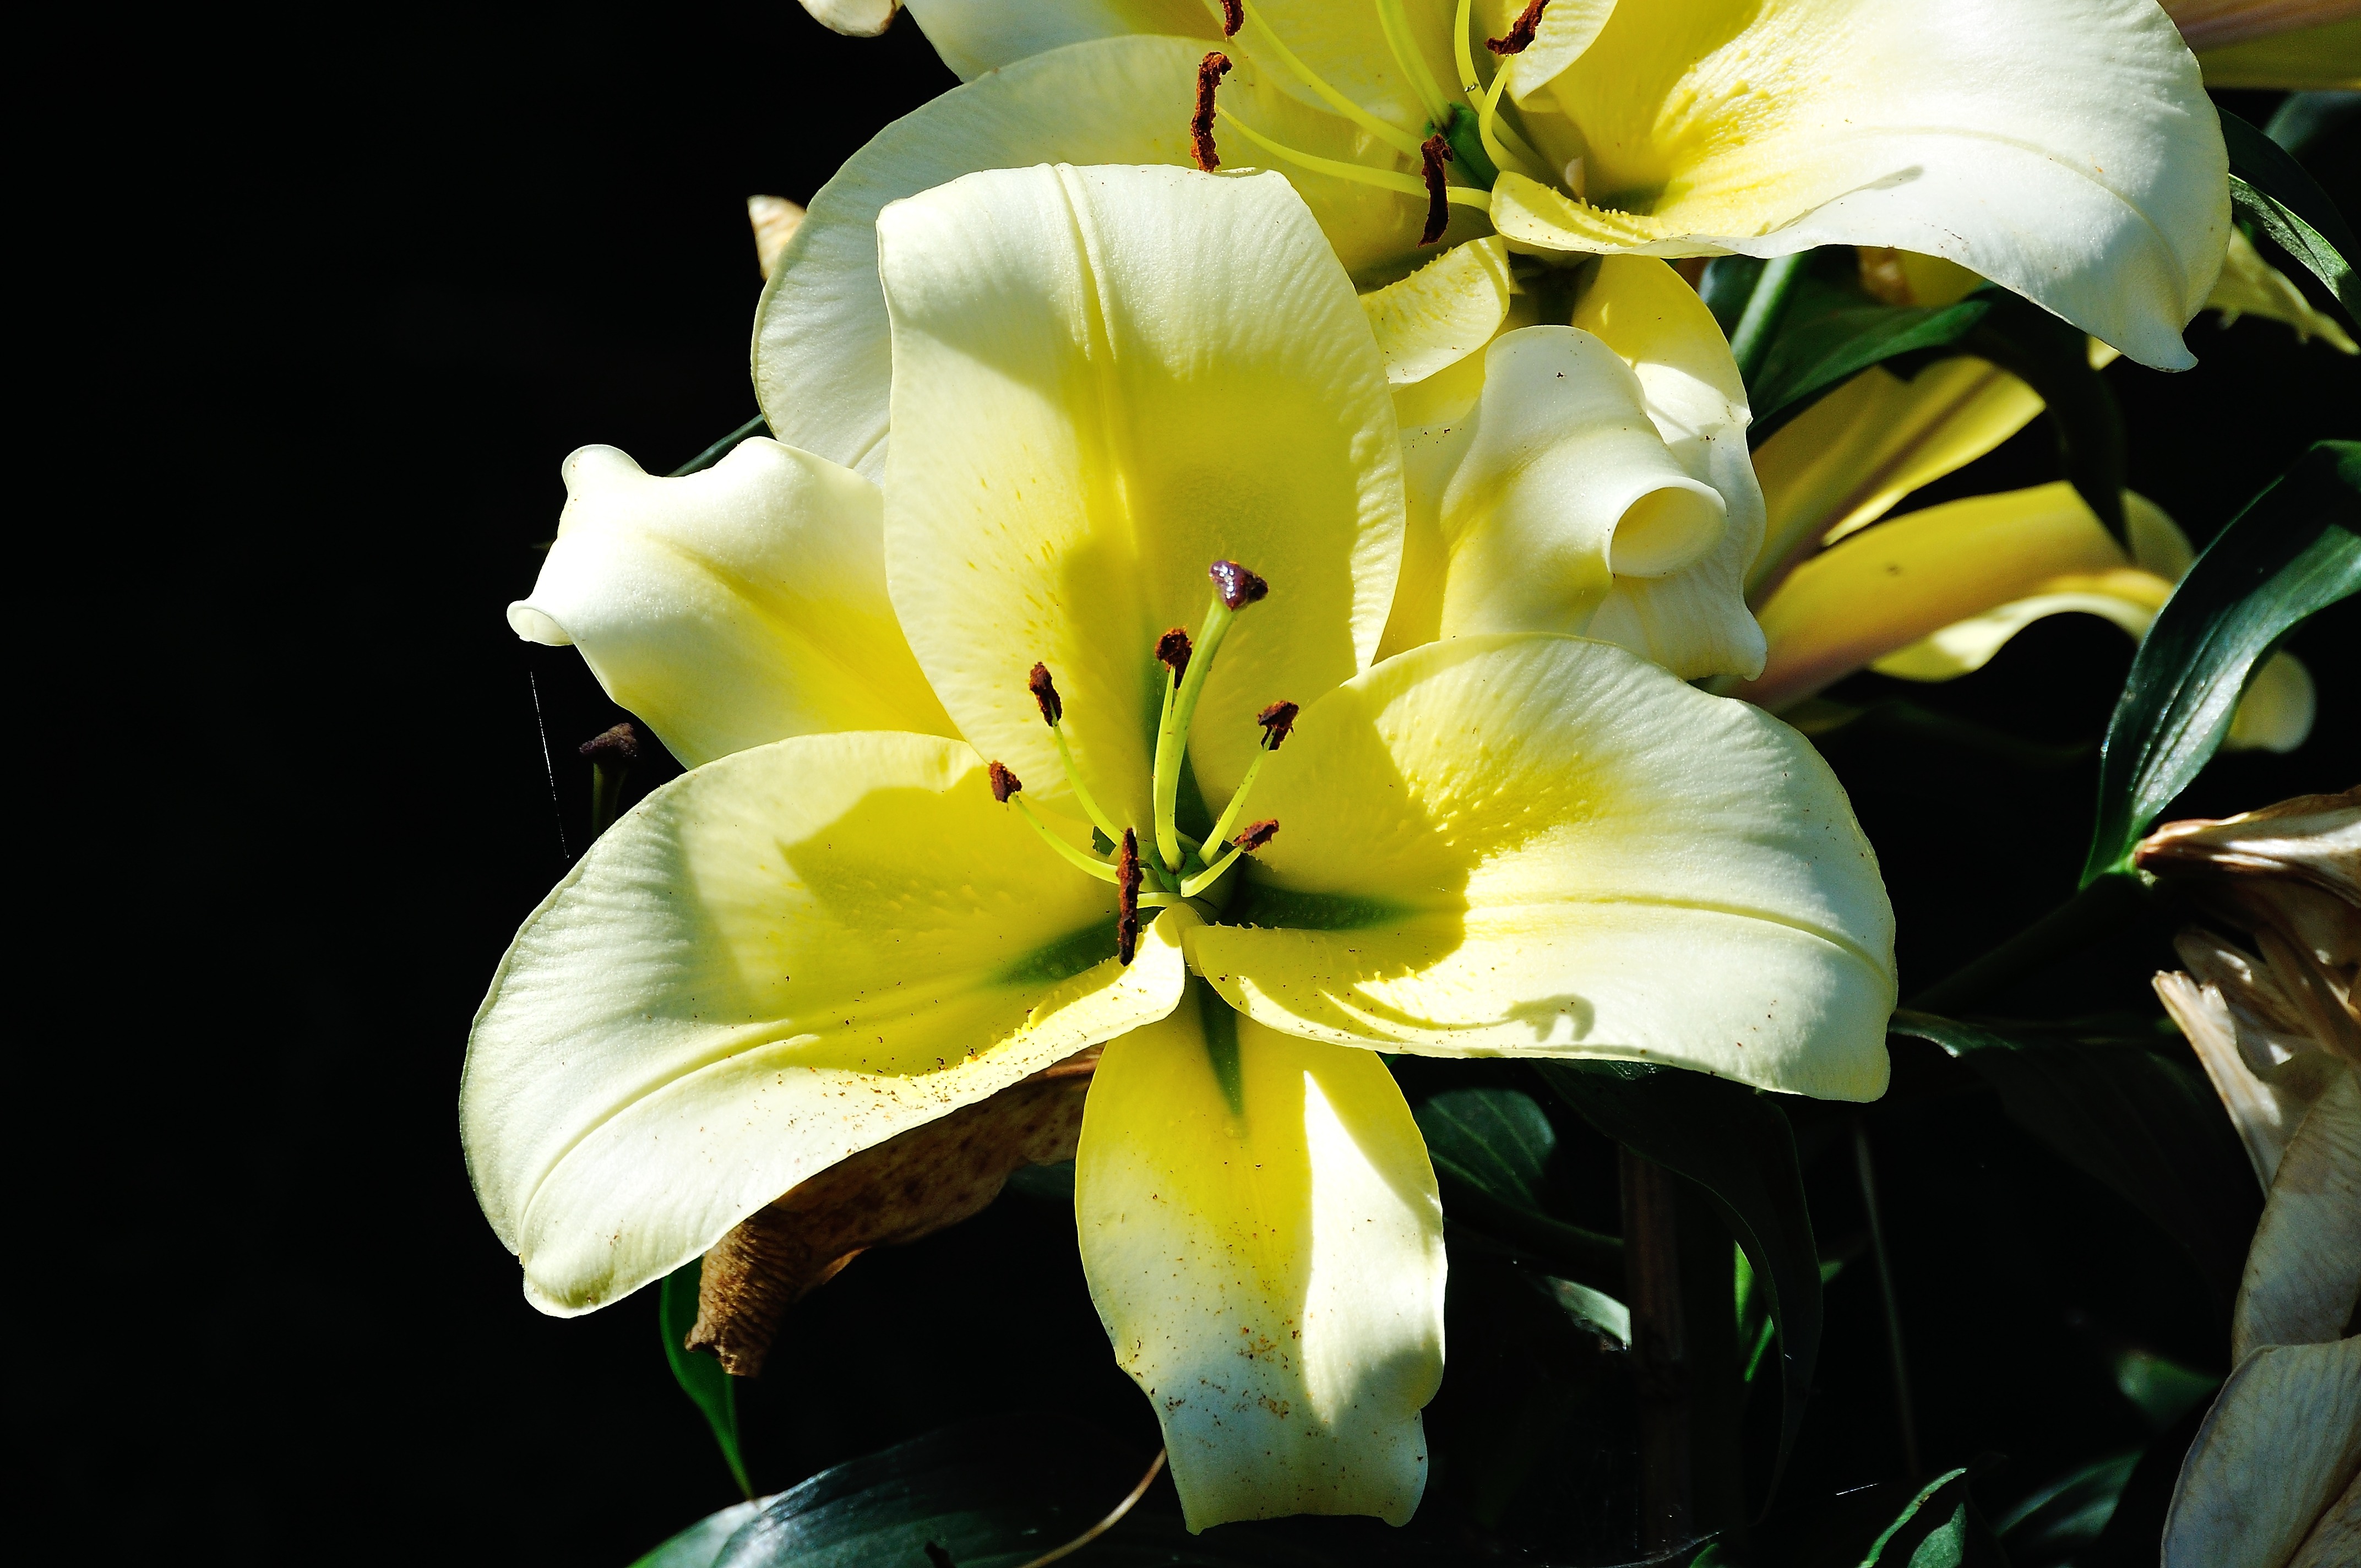
plant, flower, petal, bloom, summer, green, botany, yellow, garden, flora, flowers, close up, lily, daylily, macro photography, flowering plant, plant stem, land plant